Uncanny (film)

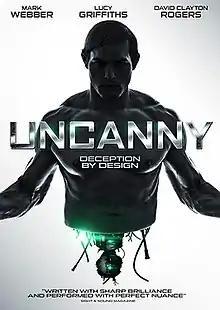
Film poster

Uncanny is a 2015 American science fiction film directed by Matthew Leutwyler and based on a screenplay by Shahin Chandrasoma. It is about the world's first "perfect" artificial intelligence (David Clayton Rogers) that begins to exhibit startling and unnerving emergent behavior when a reporter (Lucy Griffiths) begins a relationship with the scientist (Mark Webber) who created it.